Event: Nepal Earthquake
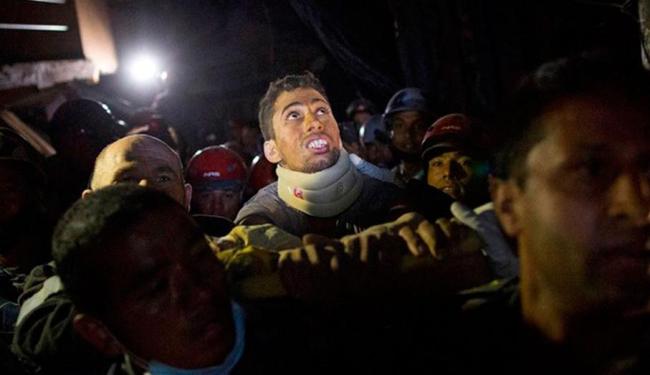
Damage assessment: no_damage